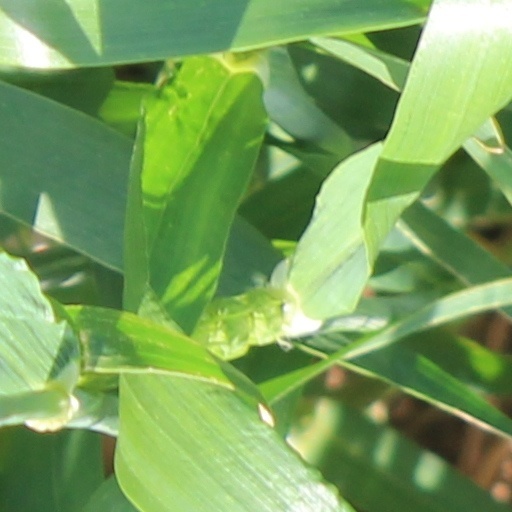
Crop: wheat